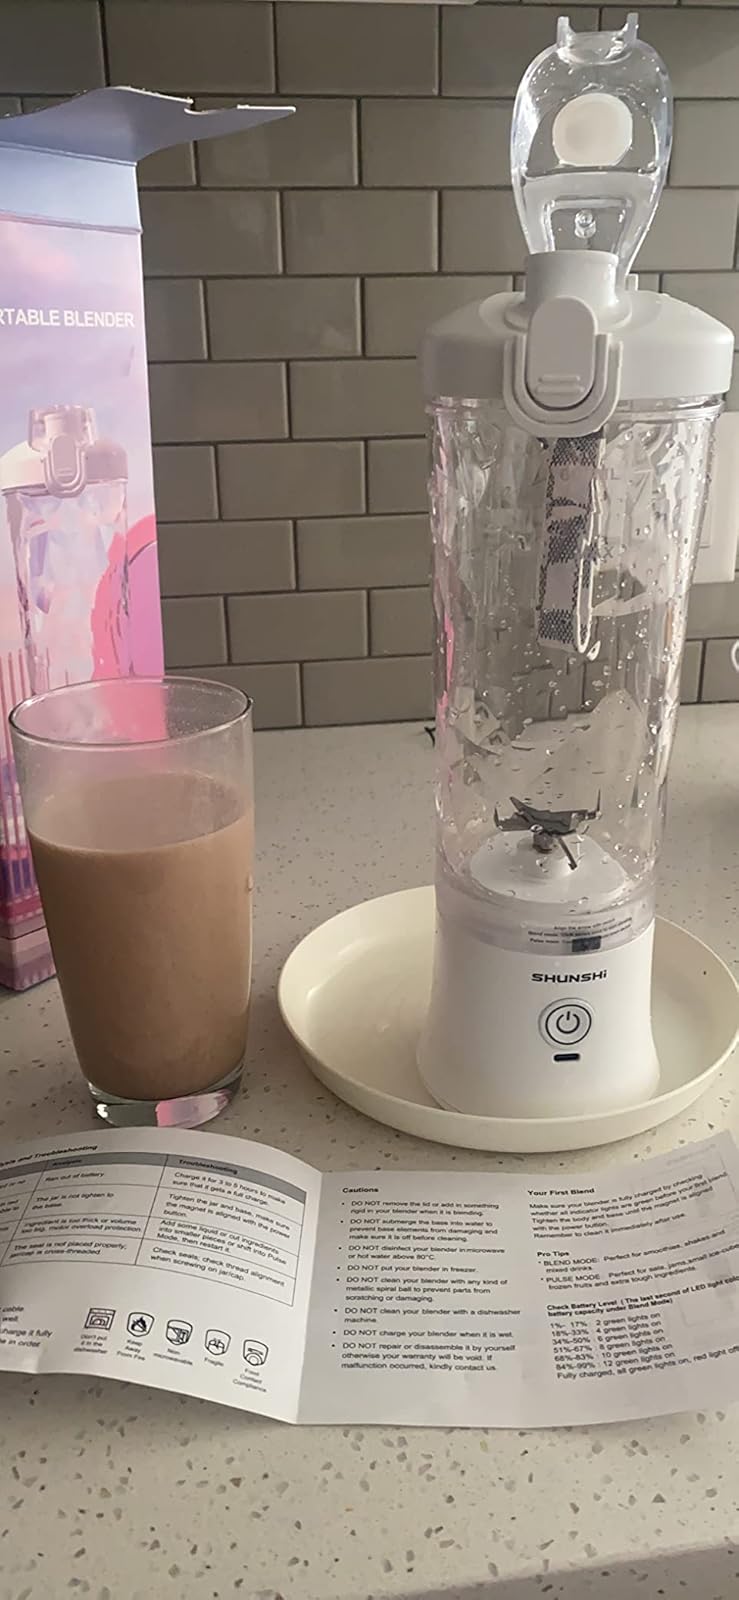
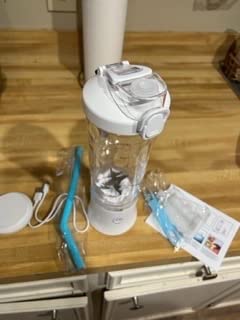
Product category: items_blender
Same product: yes